History of the North British Railway (until 1855)

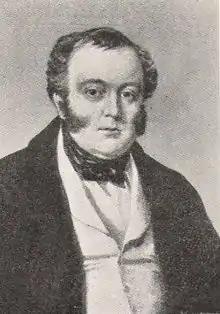
George Hudson

A revised route with steeper gradients had been considered earlier, in an attempt to reduce construction costs by 8%, and further cost-paring might have been attempted at this stage. Now Learmonth was persuaded by George Hudson, an English railway promoter and financier, to increase interest in his scheme by putting forward a more ambitious scheme, going all the way to Berwick (later known as Berwick-upon-Tweed. At 56 miles, this would increase construction costs to £900,000, but be more attractive to investors: it would link with the proposed Newcastle and Berwick Railway and form part of a future chain of railways reaching London. Hudson agreed to subscribe £50,000, and he did so in due course, although he then passed his holding to the York and North Midland Railway, which he controlled. The railway engineer John Miller was asked to revisit the route surveys to reduce cost, and he did so, getting the cost of construction down to £800,000, though this figure omitted the acquisition of coaching stock. The Edinburgh terminus was altered to be at North Bridge, having previously been intended at Leith Walk.